Richmond Hill, Ontario

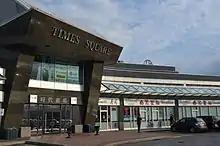
Times Square

Oak Ridges is an unincorporated community to the north of Richmond Hill's downtown and south of Aurora.